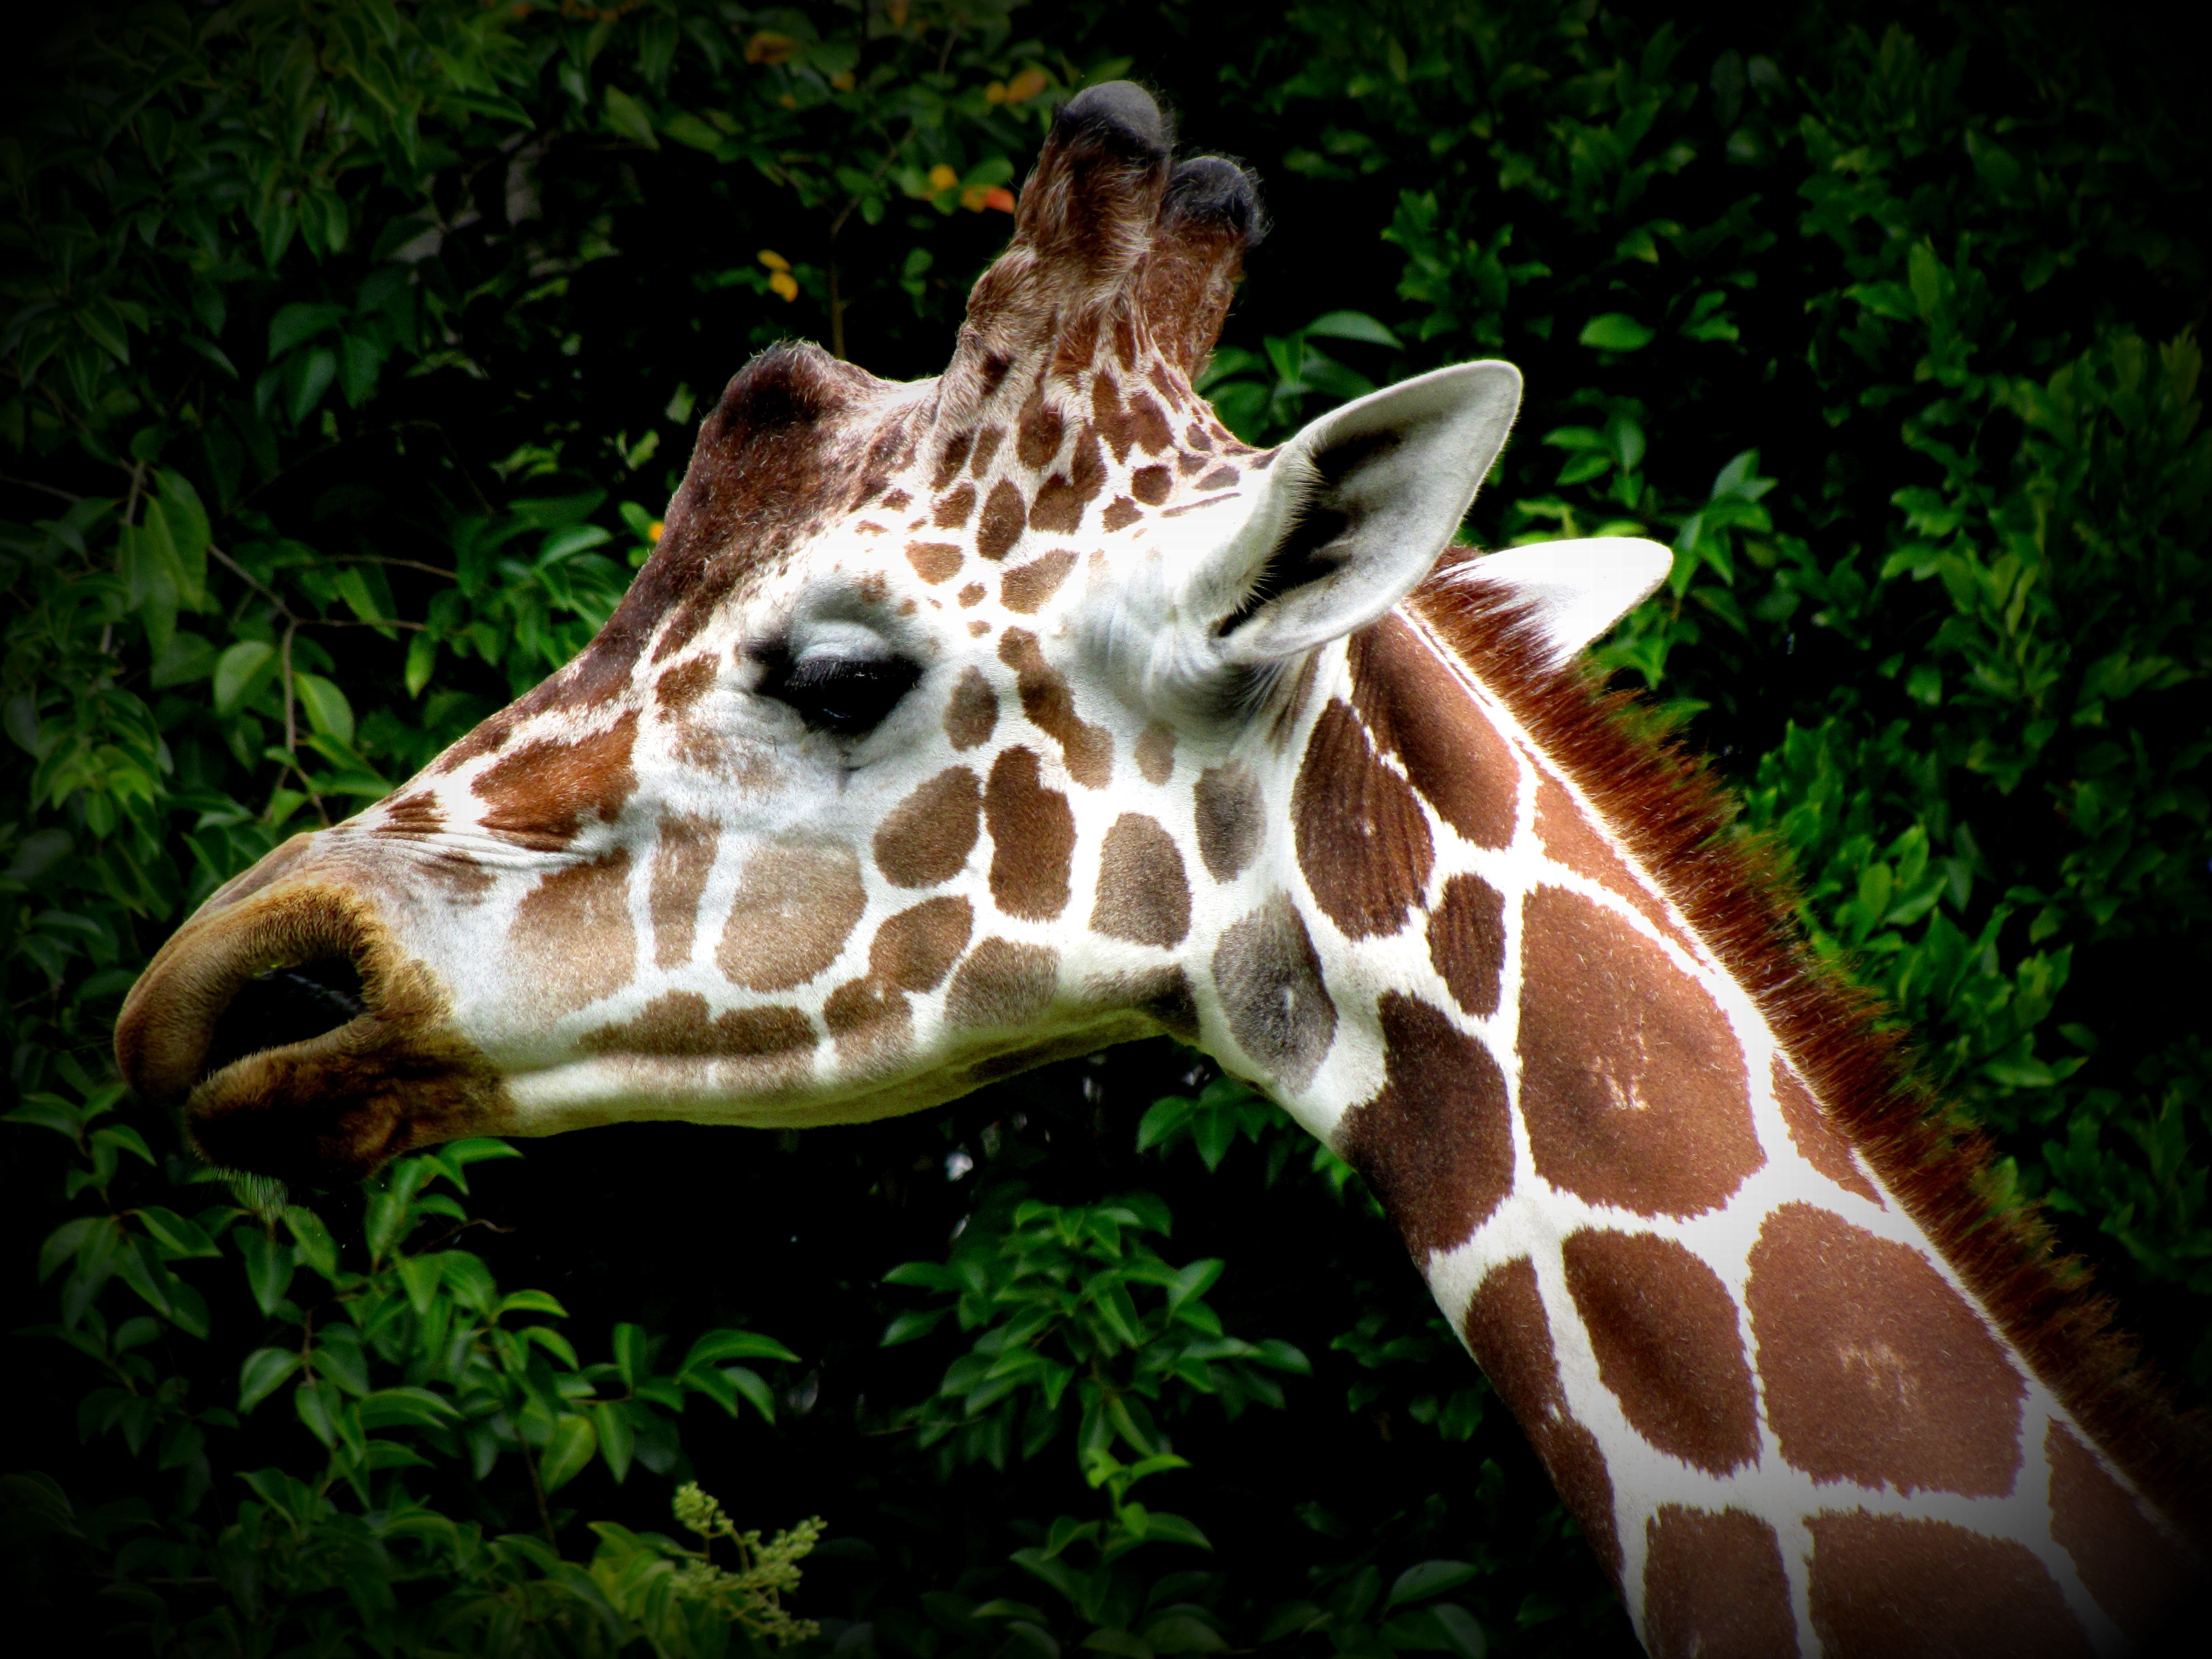
nature, white, animal, wildlife, zoo, pattern, africa, brown, mammal, fauna, giraffe, ears, head, vertebrate, giraffidae